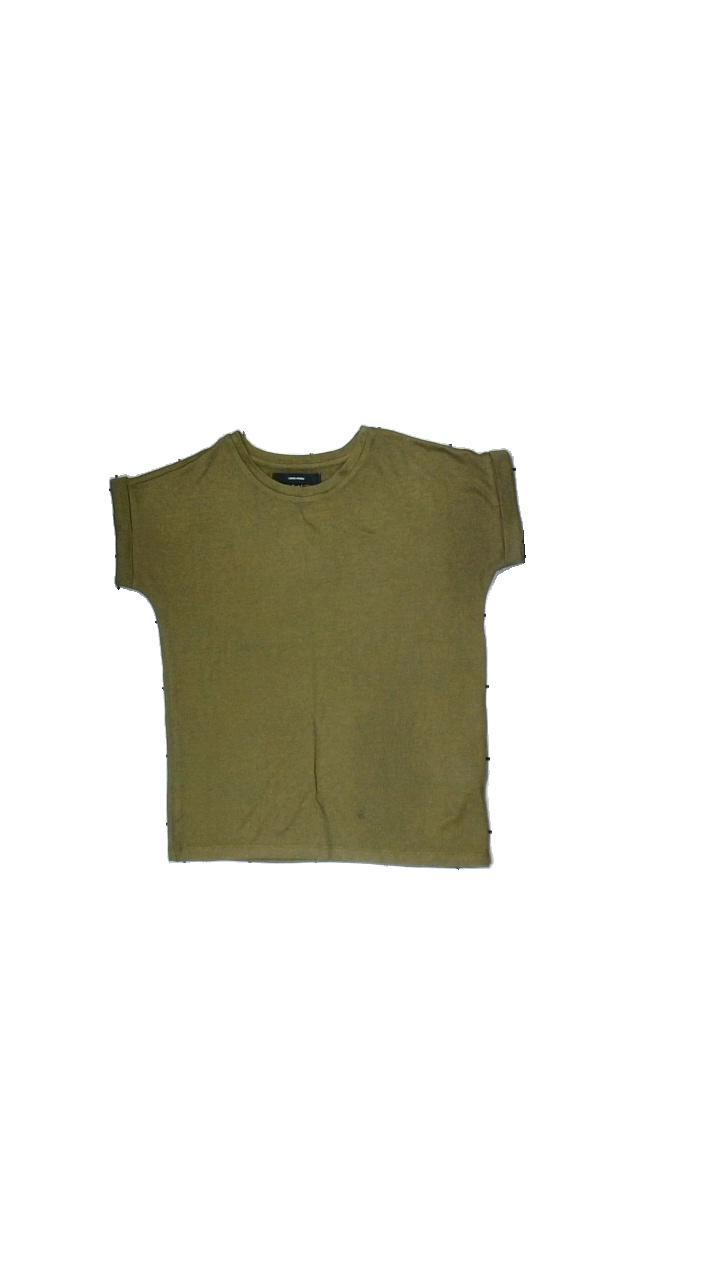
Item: Top (Ladies)
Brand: Vero Moda
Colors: Green
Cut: C-collar
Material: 66% viscose, 34% polyester
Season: All
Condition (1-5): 3
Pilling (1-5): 5
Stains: Minor
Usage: Export
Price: <50